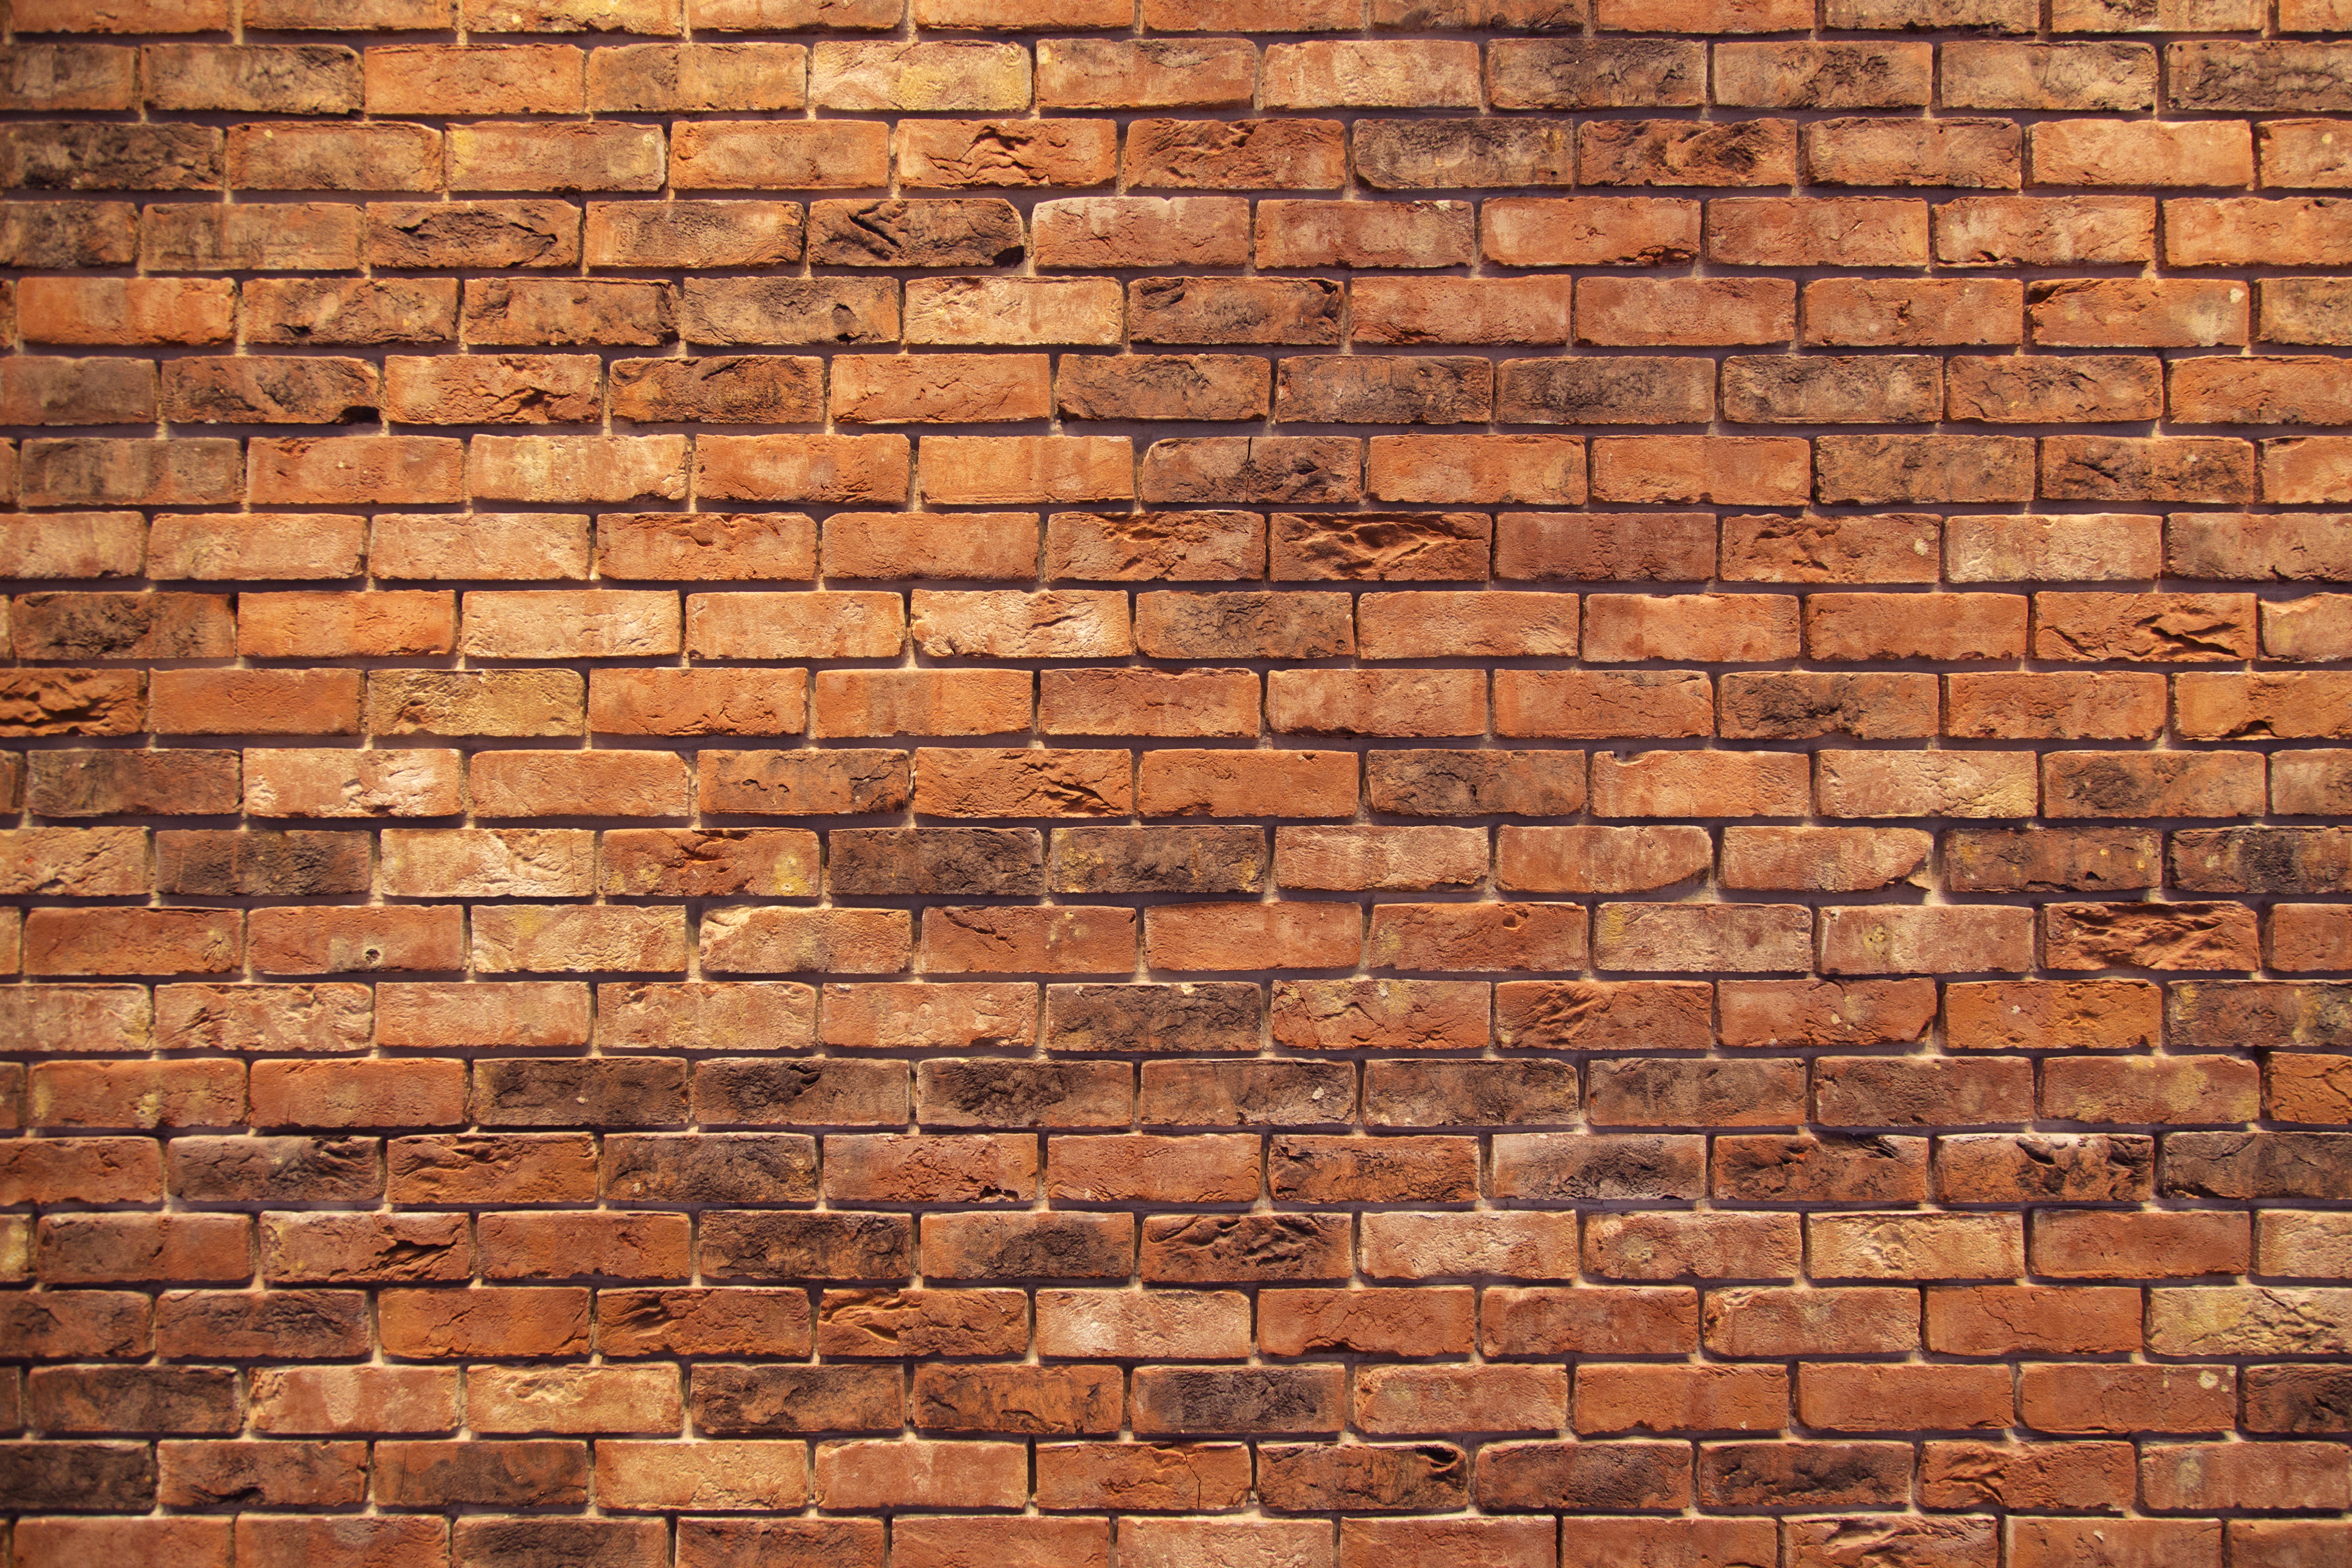
structure, texture, floor, old, wall, stone, red, stone wall, brick, material, brick wall, background, brickwork, masonry